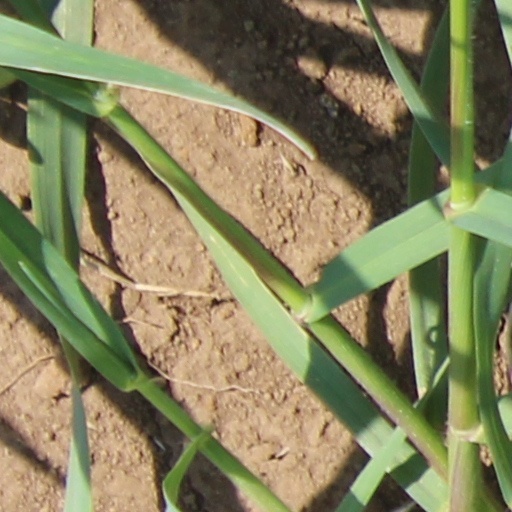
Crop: wheat